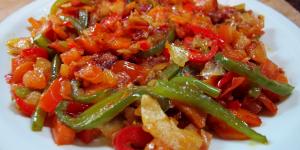
sofrito para paella